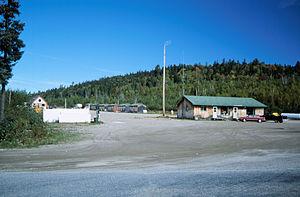
La route 108 est une route secondaire du Nouveau-Brunswick agissant comme principal lien Grand-Sault-Miramichi, longue de 203 kilomètres au total.